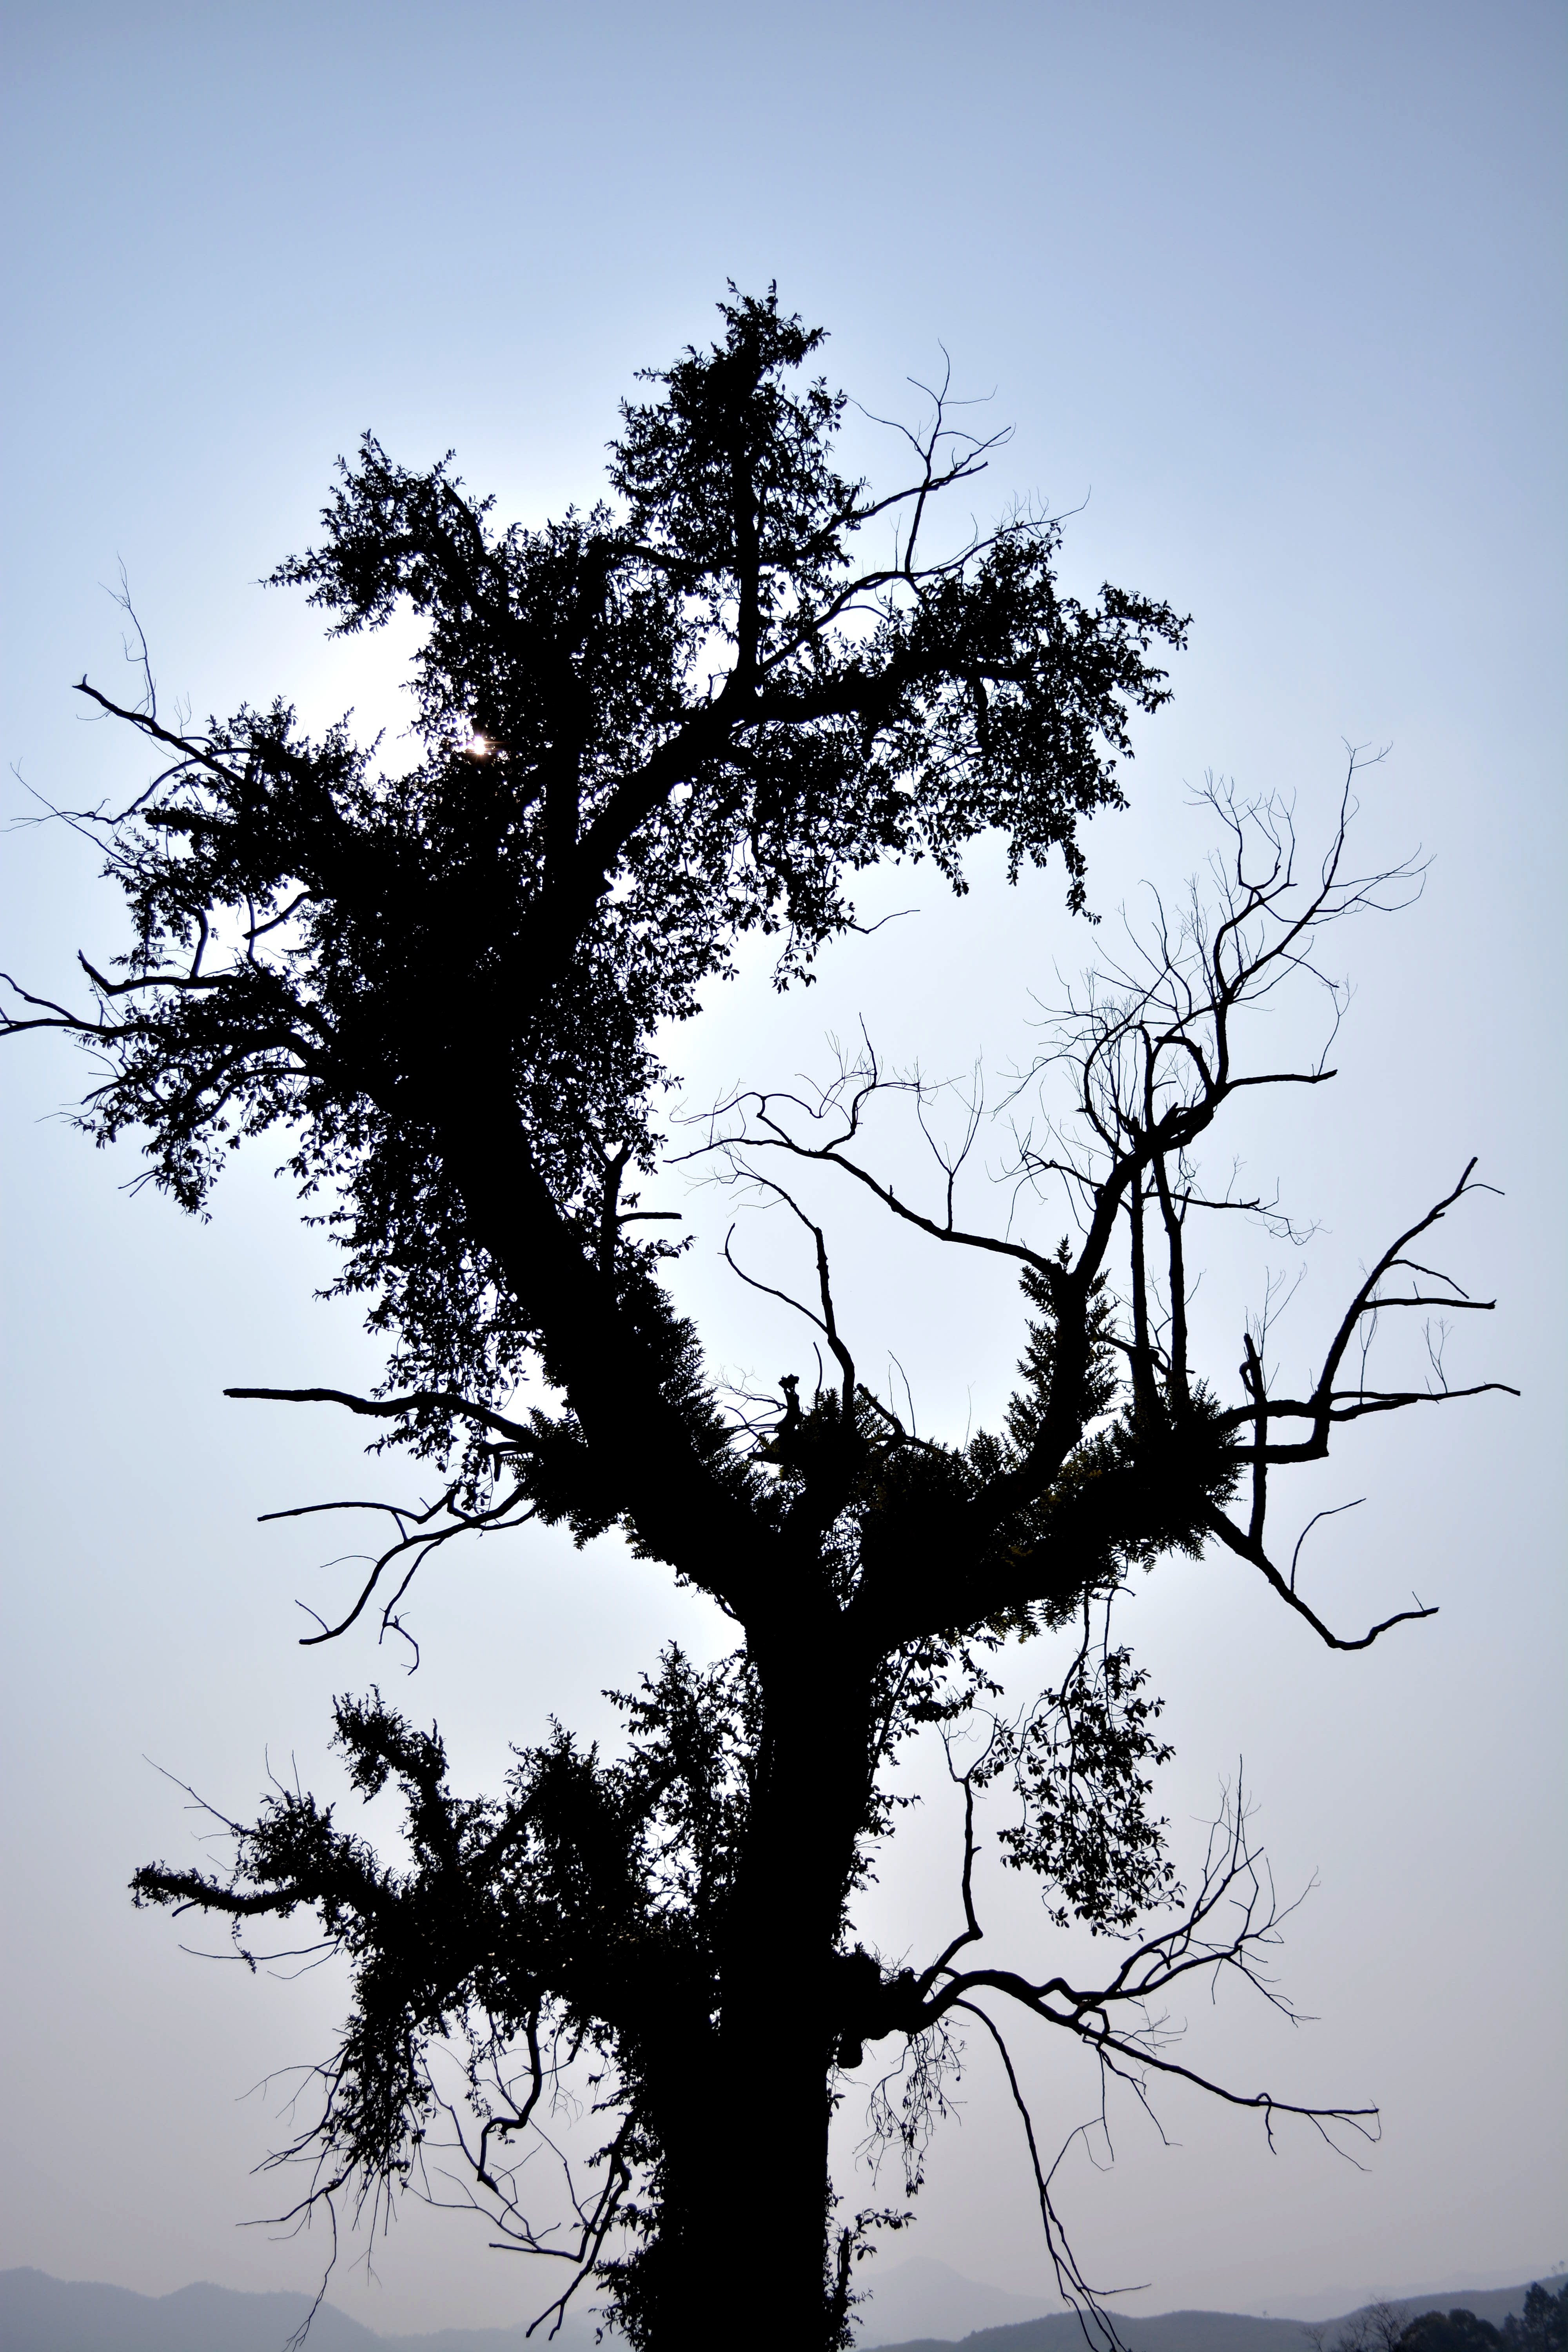
tree, branch, silhouette, black and white, plant, sky, sunshine, monochrome, trees, adansonia, woody plant